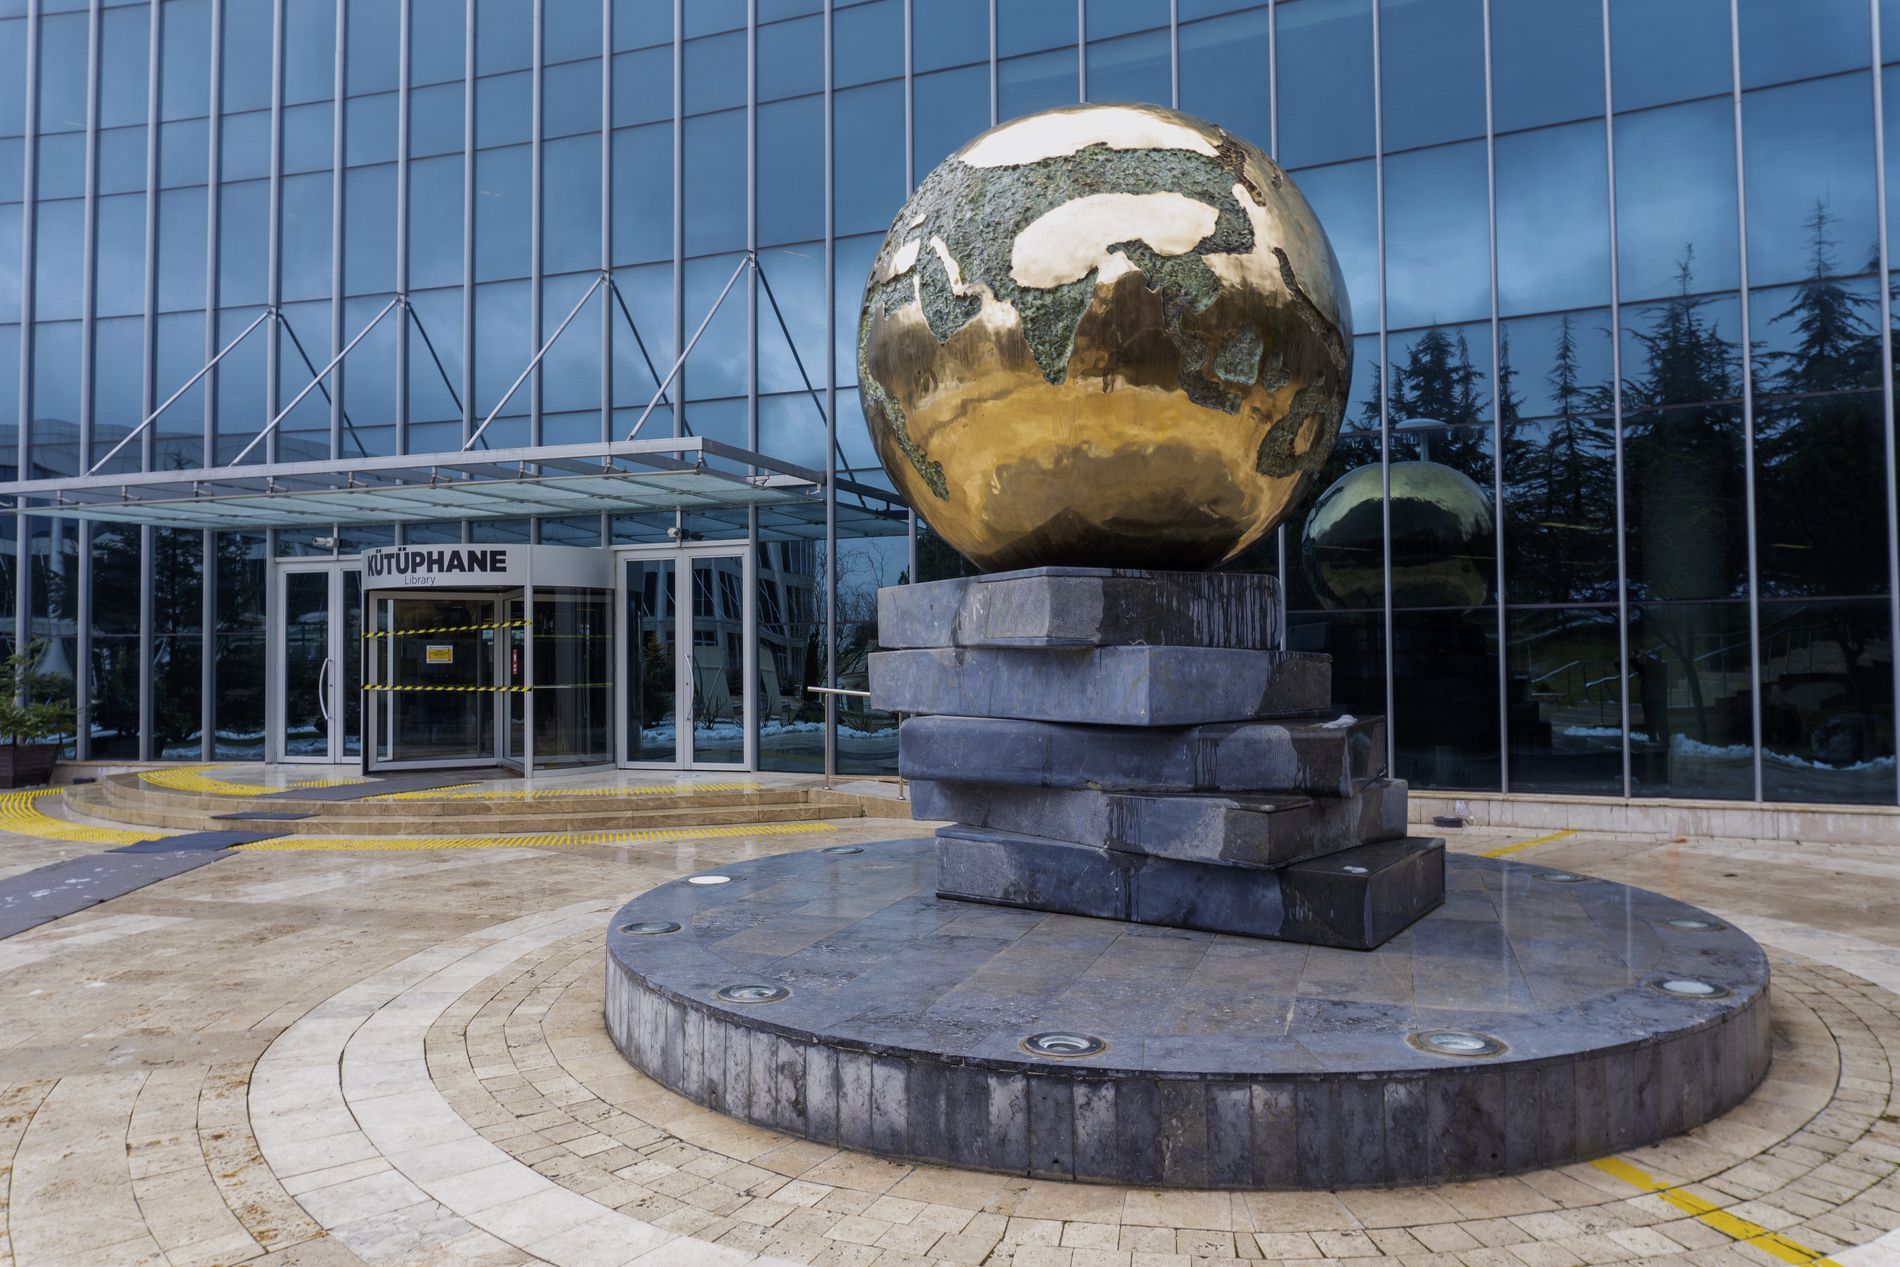
Glass Building with Globe on flagstones
The image captures a large, golden globe sculpture positioned in front of glass-walled building.
The globe sits atop a stepped stone base, which itself rests on a circular stone platform.
 The building behind the globe is primarily glass.
The entrance to the building, marked with the word "KÜTÜPHANE" (library in Turkish), is visible to the left, featuring glass doors and a canopy.
The ground is paved with light-colored stones in a circular pattern, It is topped with a path that looks like a piece of carpet.
Taken from an eye level photograph captures a golden globe sculpture in front of glass building.
The word "KÜTÜPHANE" is visible above the entrance, indicating the building’s function as a library.
 likely taken during daylight under overcast lighting.
The building reflects the surrounding environment.
The color palette features cool tones.
Labels: Sphere, Architecture, Building, Office Building, Path, Walkway, Astronomy, Outer Space, Planet, Globe, Planetarium, Urban, City, Flagstone, pot, plant, Pedestal, ground
Camera: SONY ILCE-6000
Lens: E PZ 16-50mm F3.5-5.6 OSS
Aperture: F7.1
Exposure: 1/13 sec
ISO: 100
Focal length: 16.0 mm